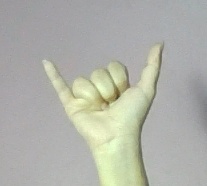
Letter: ya